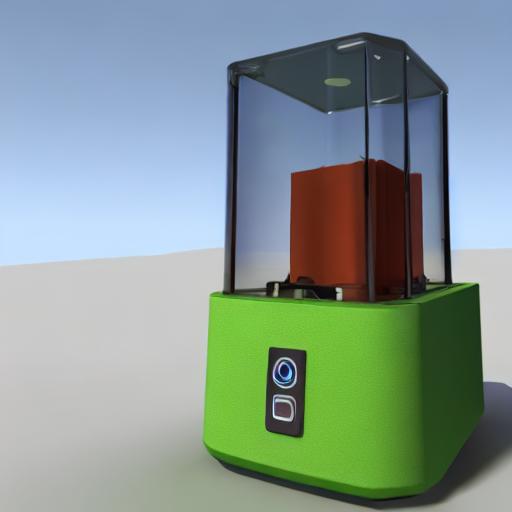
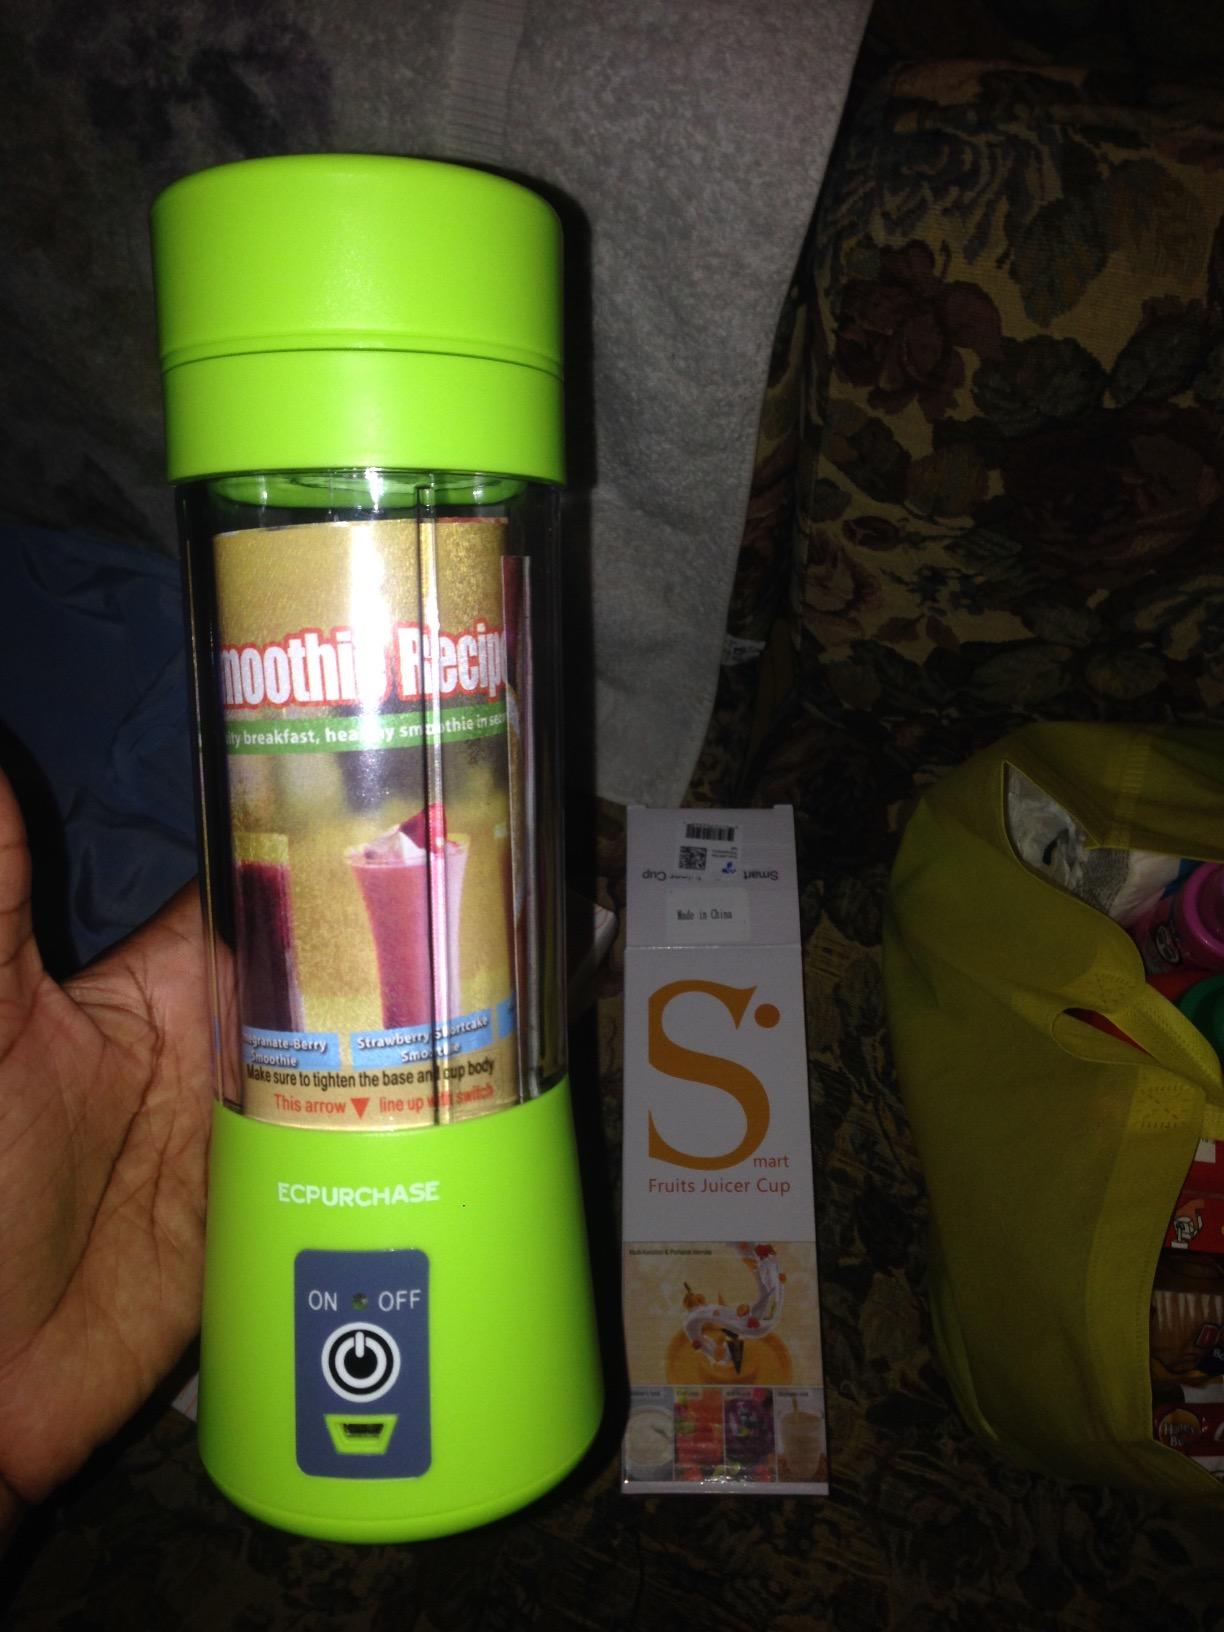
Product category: items_blender
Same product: no